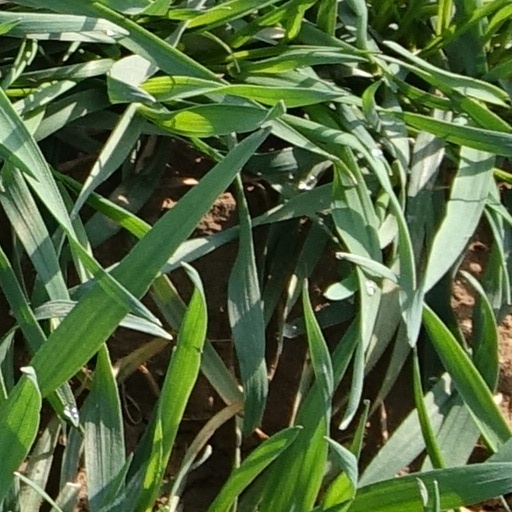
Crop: wheat